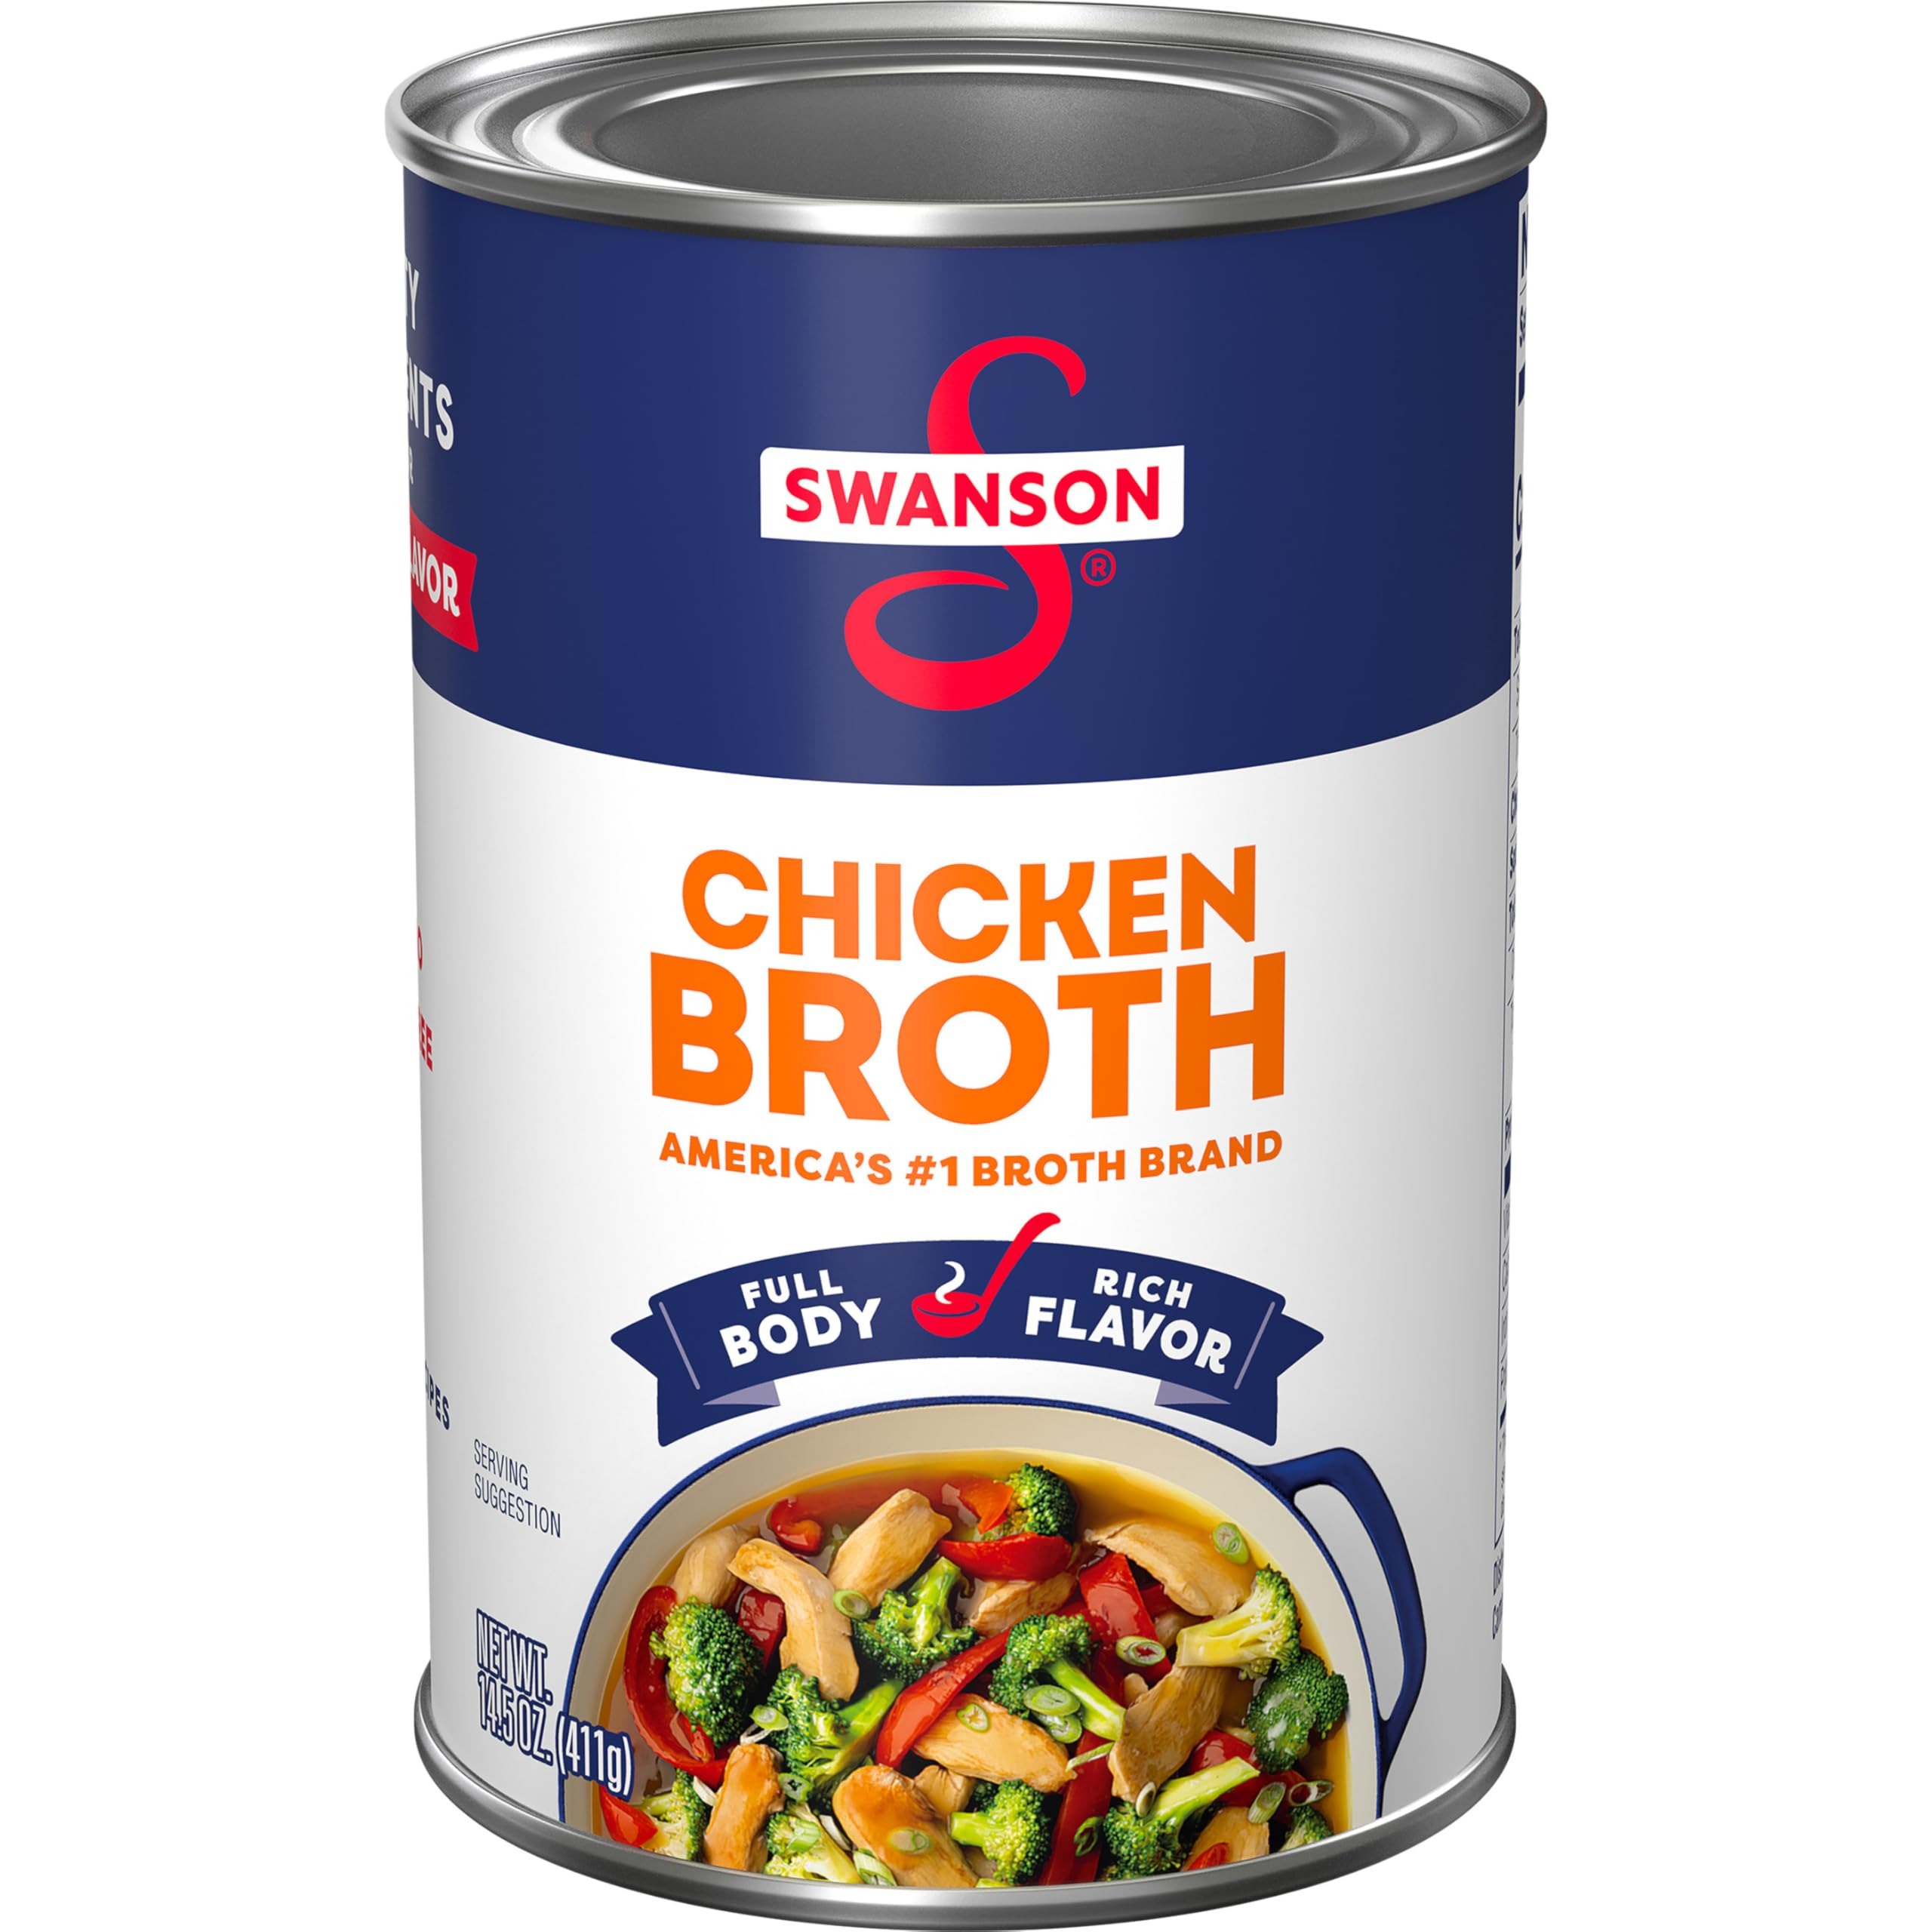
Item Name: Swanson 100% Natural, Gluten-Free Chicken Broth, 14.5 Oz Can
Bullet Point 1: One 14.5 ounce recyclable can of Swanson 100% Natural Chicken Broth
Bullet Point 2: Fat-free, gluten-free chicken broth made with 100% natural, non-GMO ingredients; no artificial flavors or colors and no preservatives
Bullet Point 3: Perfectly balanced flavors of farm-raised chicken, fresh-picked vegetables, and high-quality seasonings
Bullet Point 4: Use it to add flavor and moisture to entrees and side dishes, as a soup base, or in place of water to boost rich flavor in rice and pasta
Bullet Point 5: A must-have for your holiday cooking; adds richer, elevated homemade flavor to mashed potatoes, stuffing and more
Value: 14.5
Unit: Fl Oz

Price: 1.69